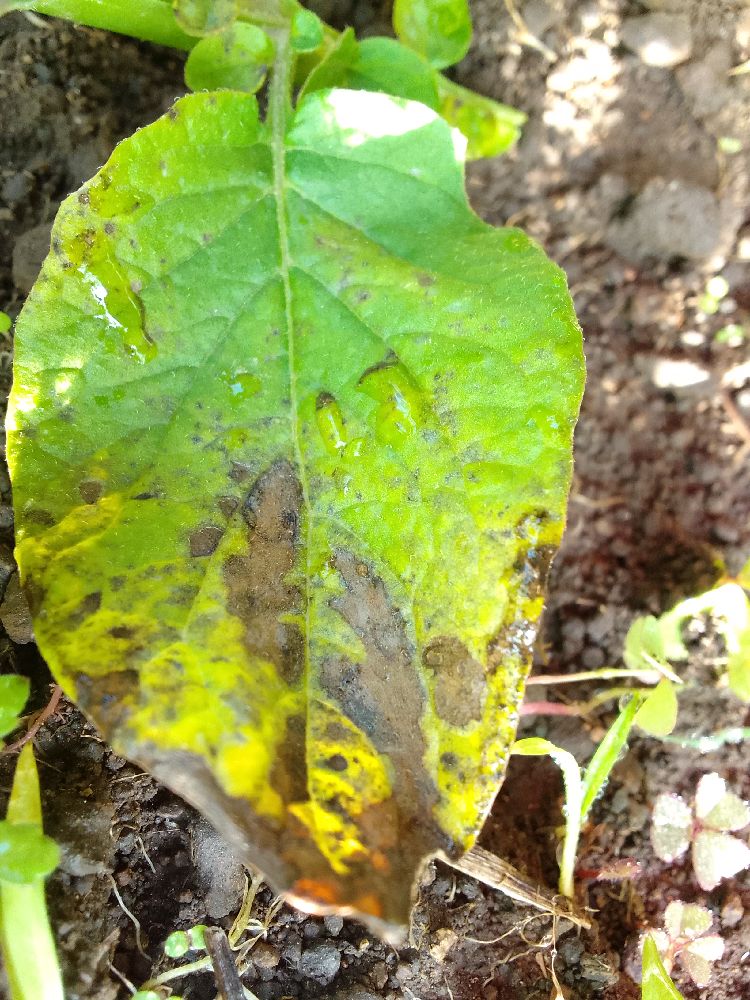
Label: Early blight